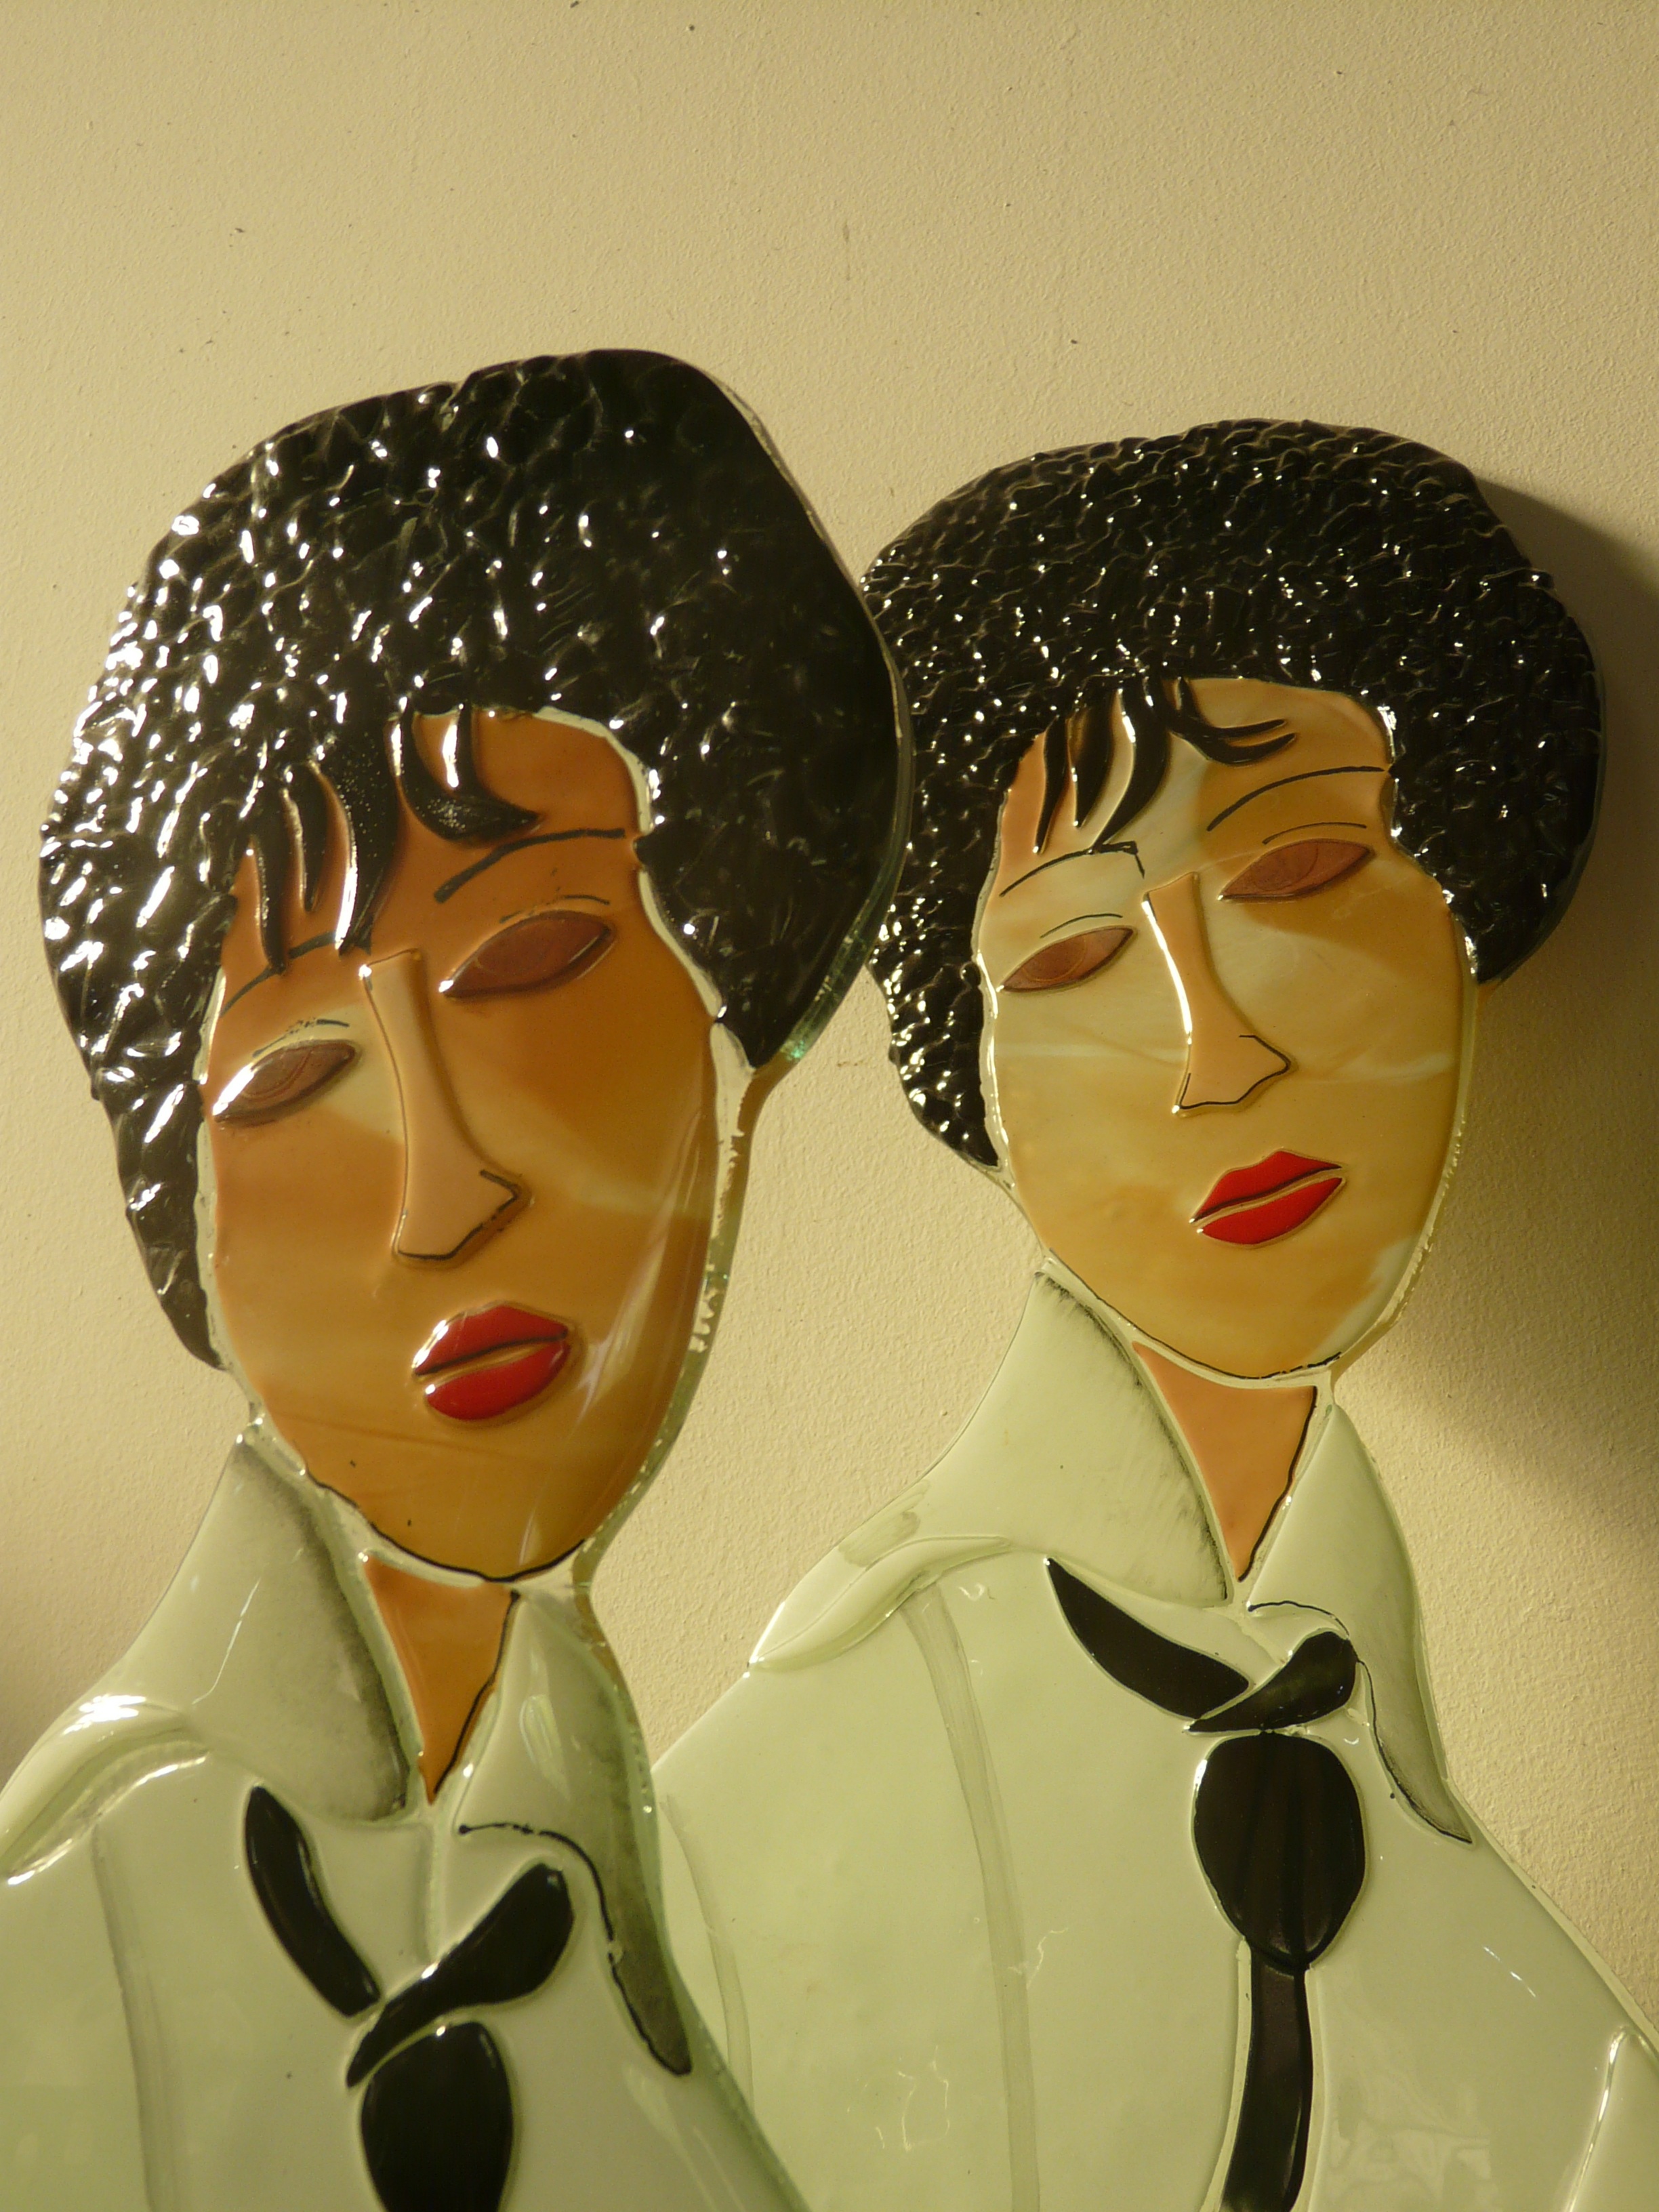
female, ceramic, hat, fashion, clothing, toy, feminine, art, illustration, head, faces